Circumferential Road 5–Kalayaan Avenue Interchange

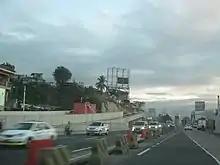
The unfinished northern section of the C-5 Kalayaan elevated U-turn slot in March 2009, about two months before its completion

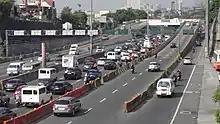
Southern elevated U-turn slot of the C-5–Kalayaan Interchange

According to a 1978 feasibility study by Japan International Cooperation Agency (JICA), the intersection of Radial Road 4 (now the eastern portion of Kalayaan Avenue) and Circumferential Road 5 was proposed about northeast of C-5–Kalayaan intersection's present location. The intersection was designed as a signalized four-way junction. However, it was realigned to its present location, where Kalayaan Avenue now follows much of the defunct Paco–Pasig tram line.